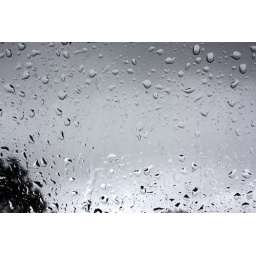
This looked a lot more effective in black and white with the overcast sky.